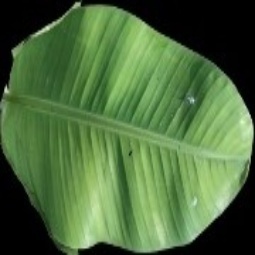
Label: Sulphur